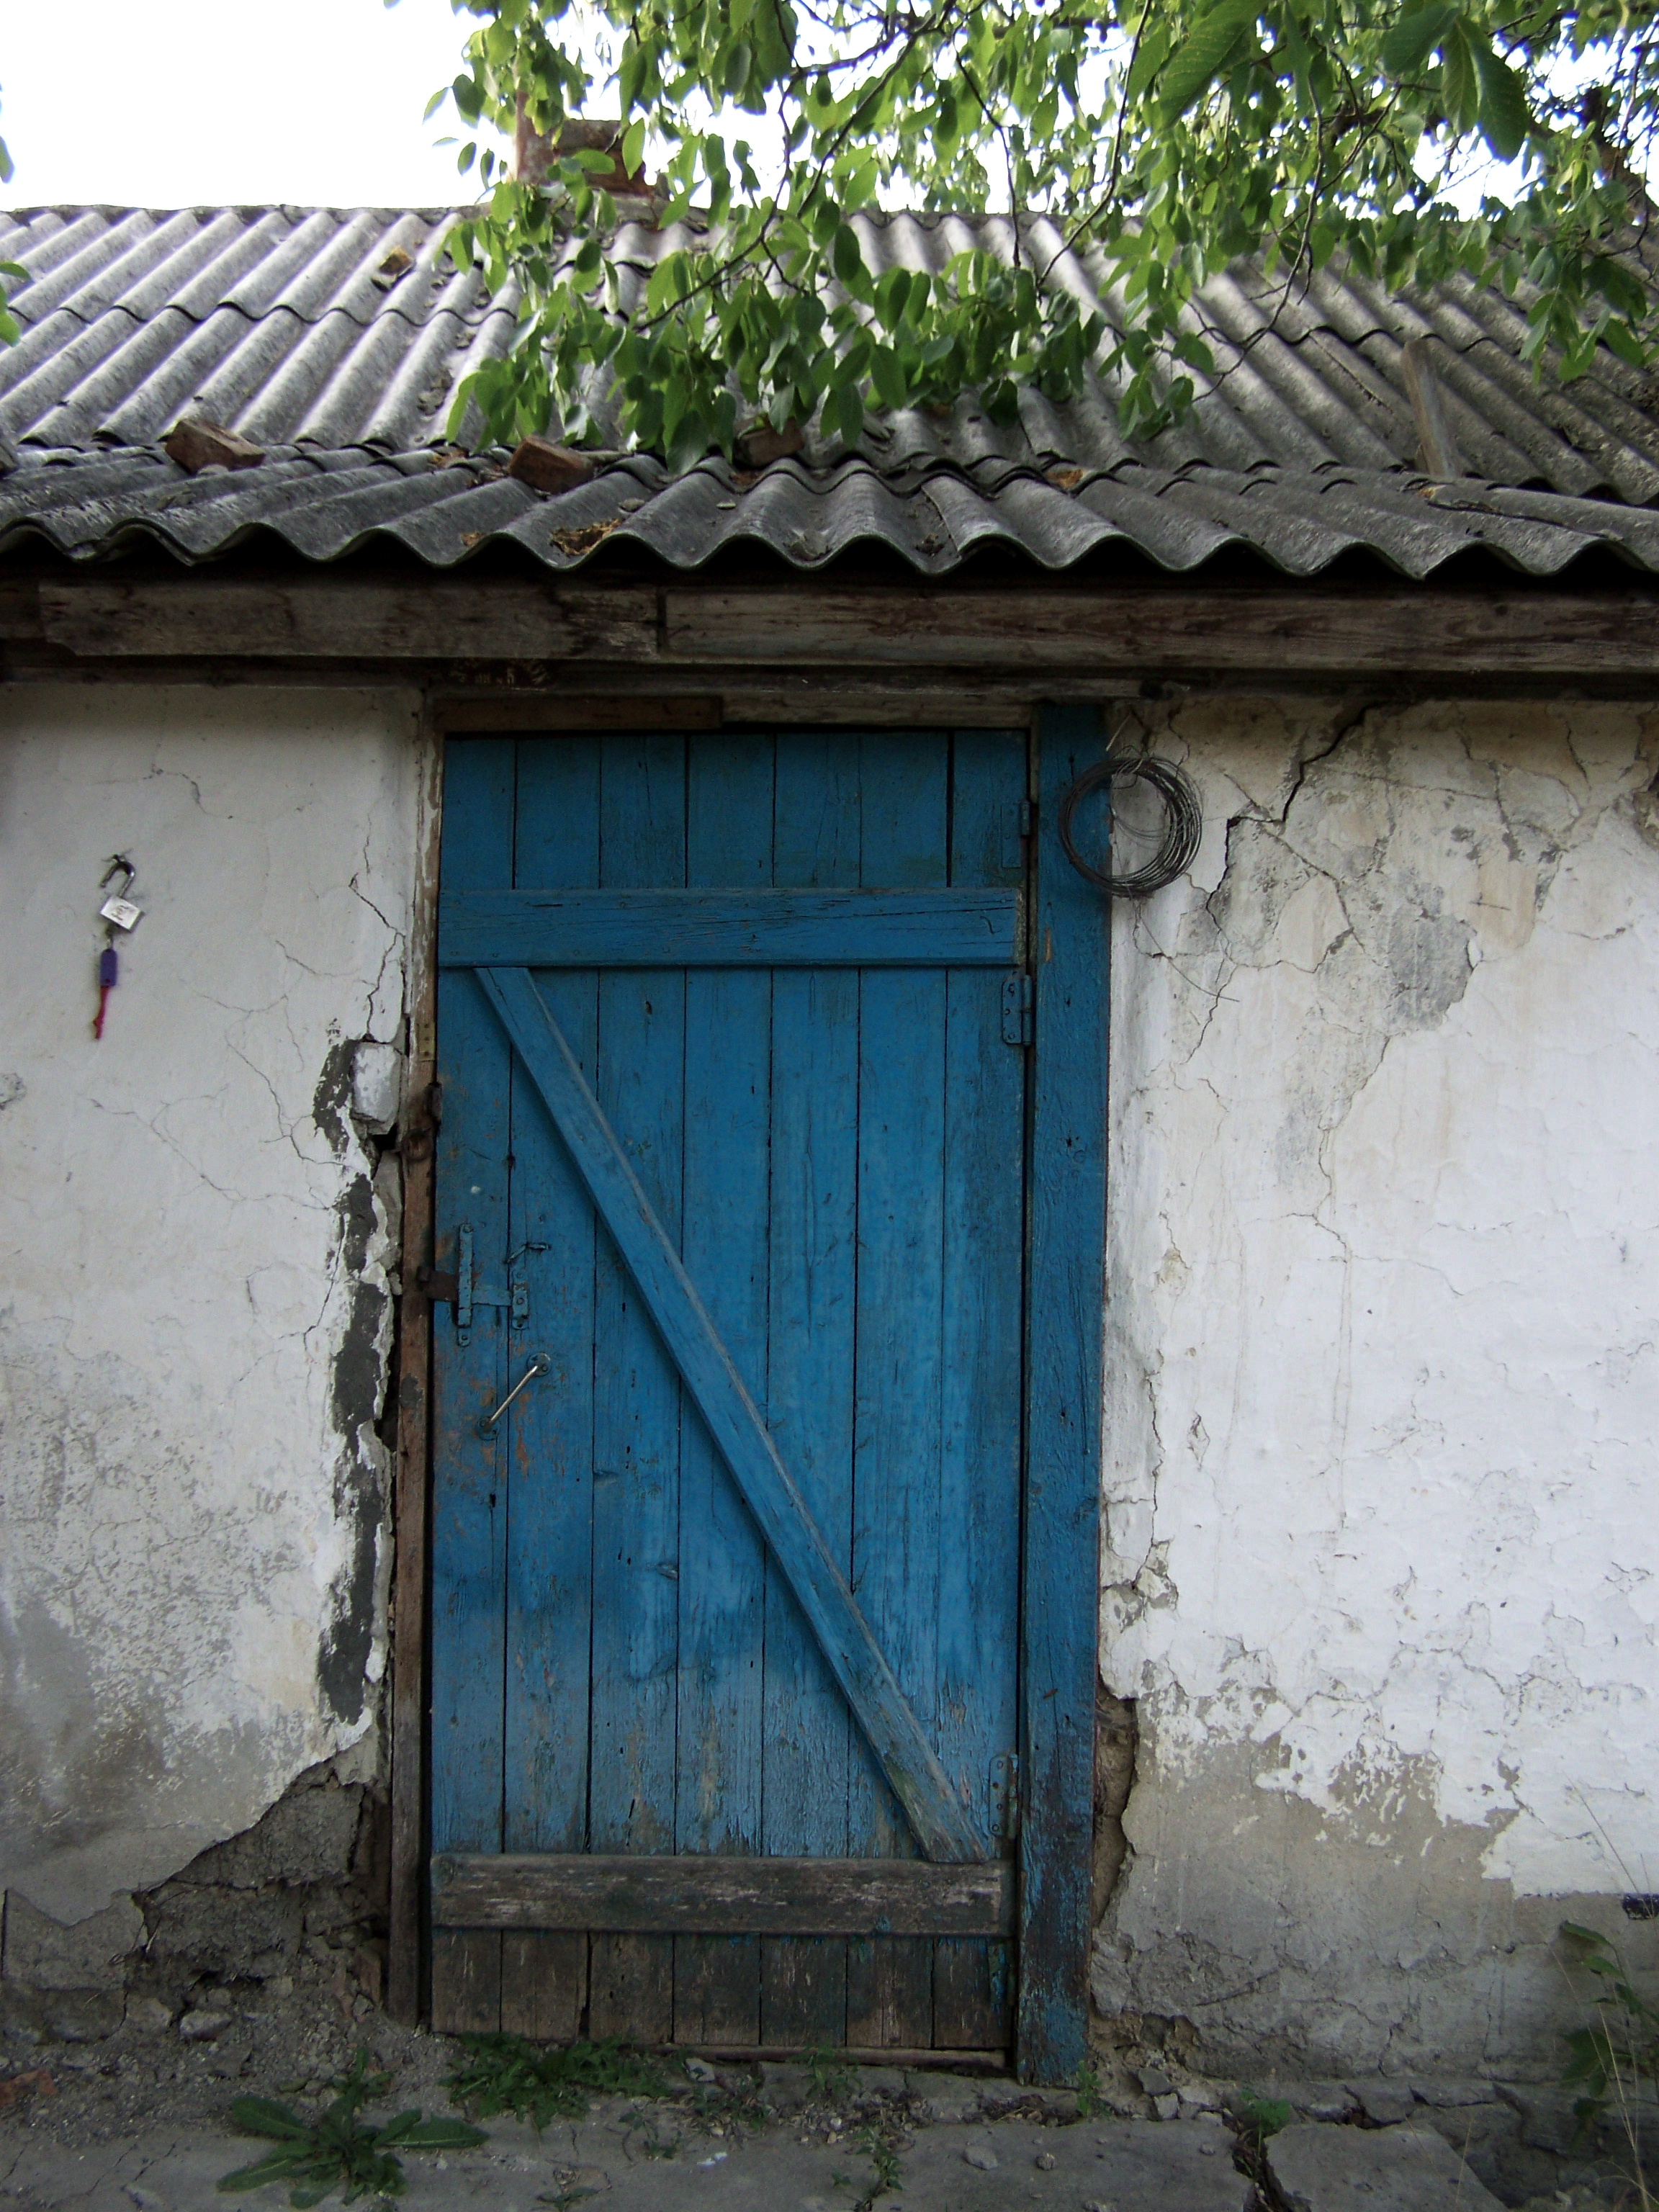
artistic, house, old, retro, vintage, story, style, magic, blue, wall, door, building, architecture, shack, window, rural area, wood, facade, roof, shed, home, village